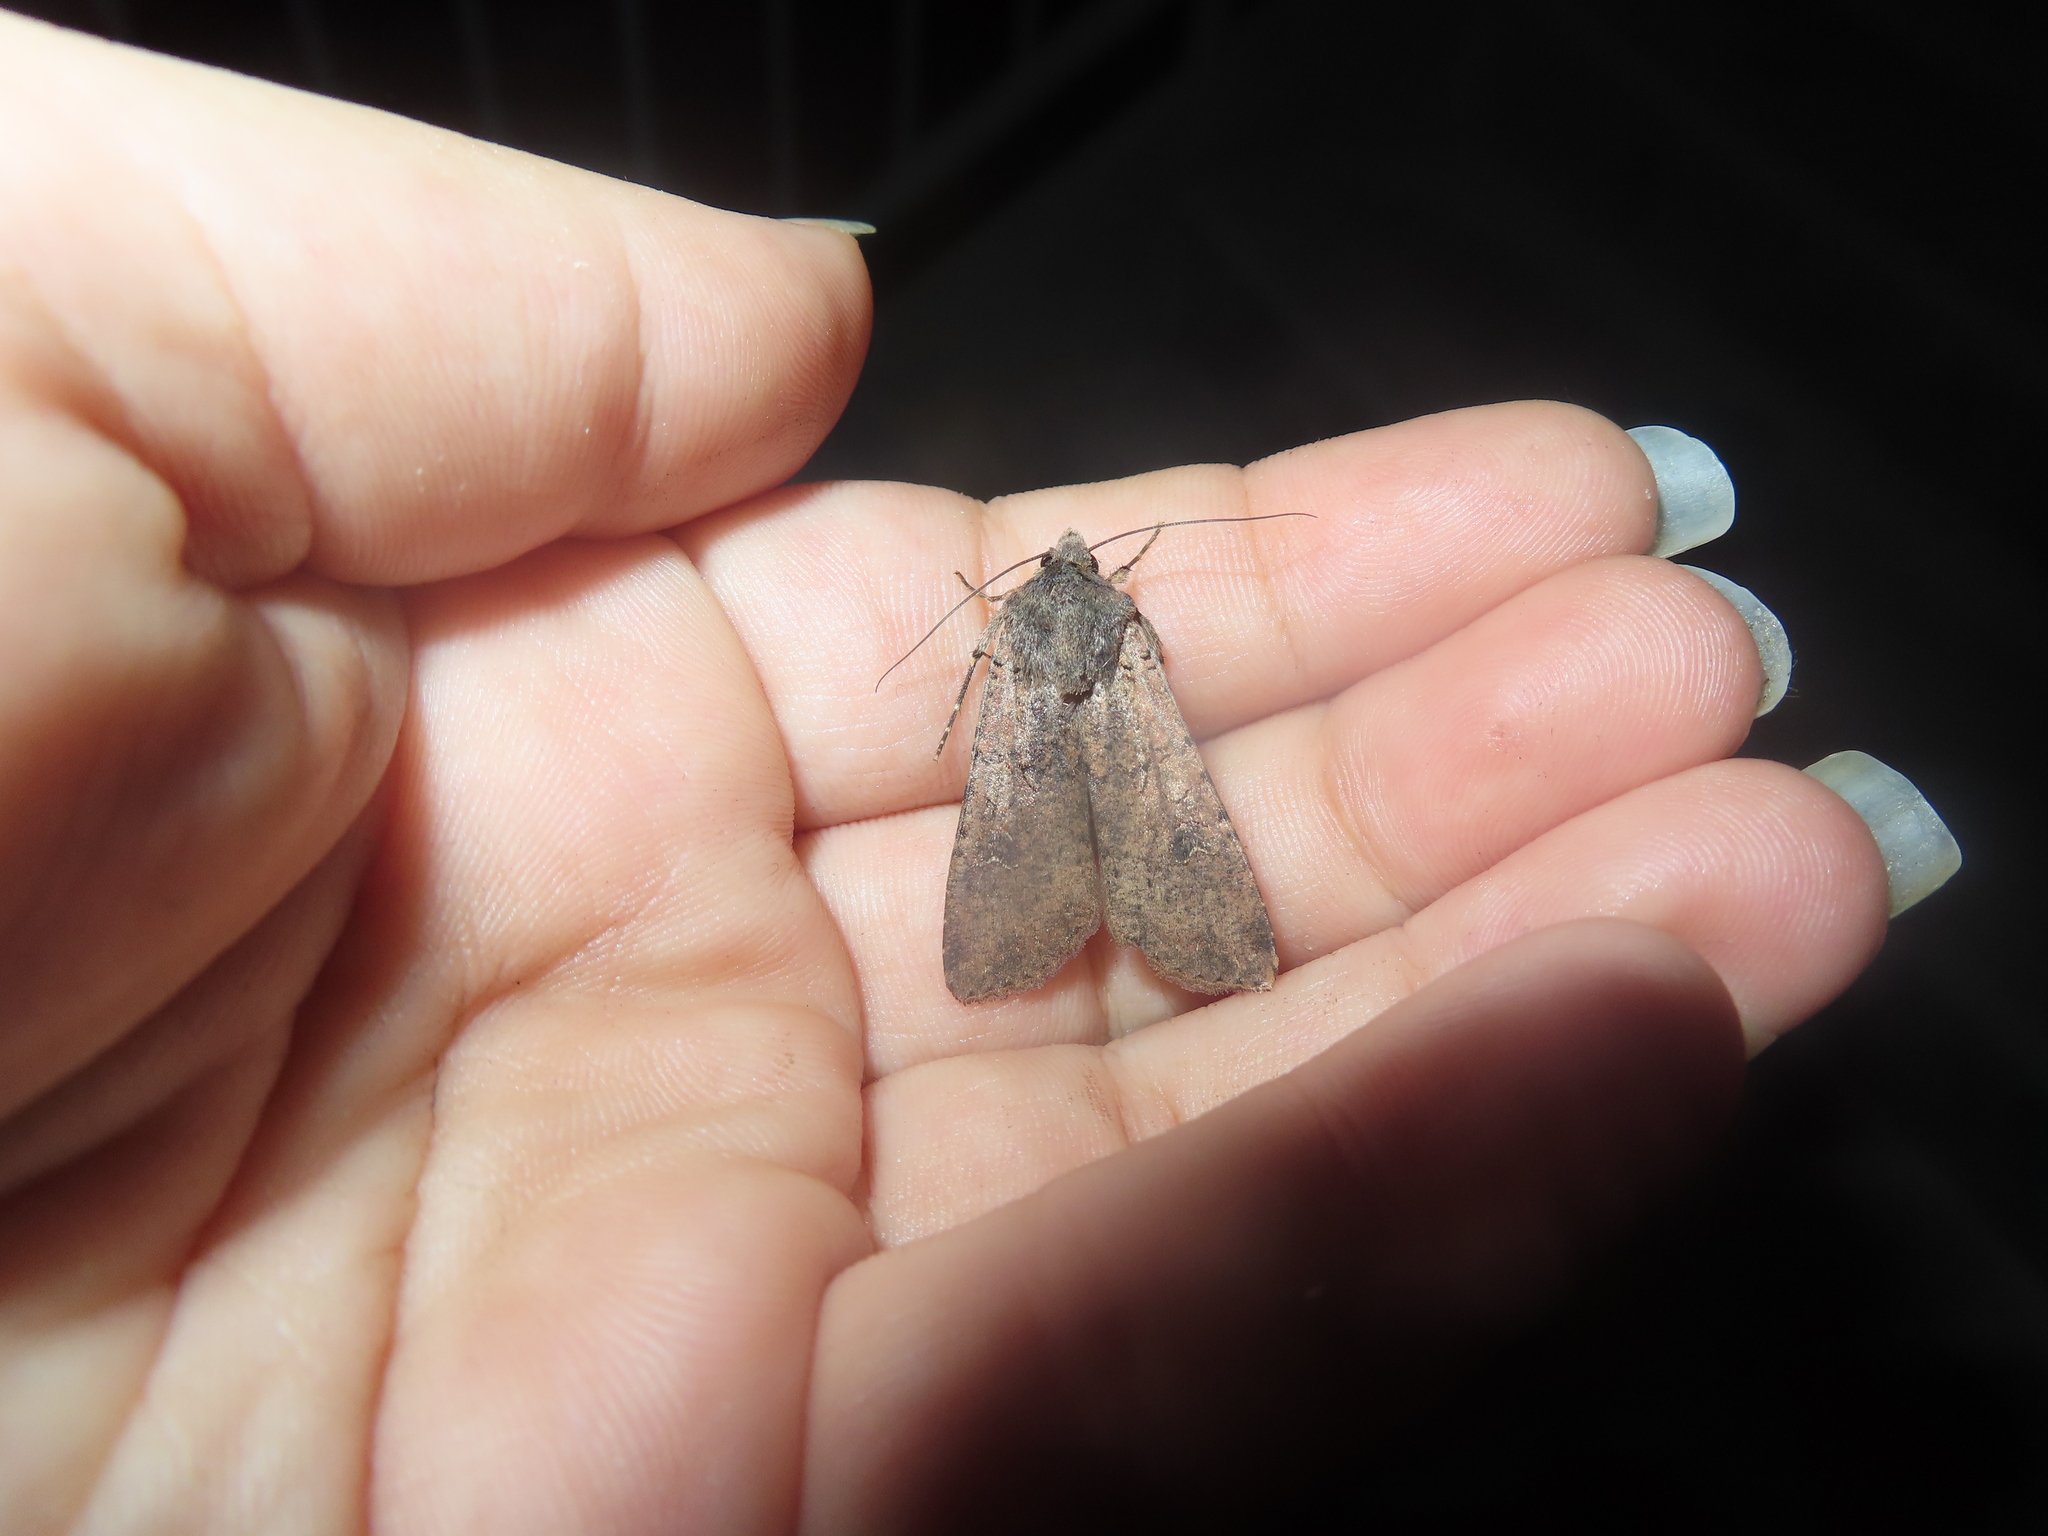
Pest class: cutworms